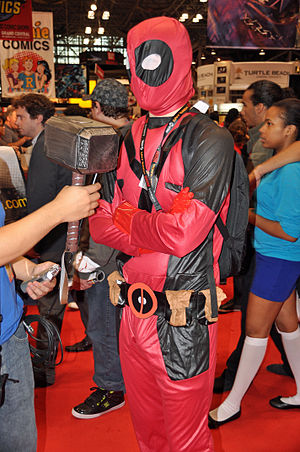
Deadpool
En person udklædt som Deadpool
Deadpool er en fiktiv person, lejesoldat og antihelt som optræder i tegneseriealbum fra Marvel. Han er en lejesoldat, en rogue eller antihelt, afhængig af kontekst. Han optrådte først gang i den amerikanske tegneserie The New Mutants # 98 i februar 1991. Figuren blev skabt af Fabian Nicieza og Rob Liefeld.